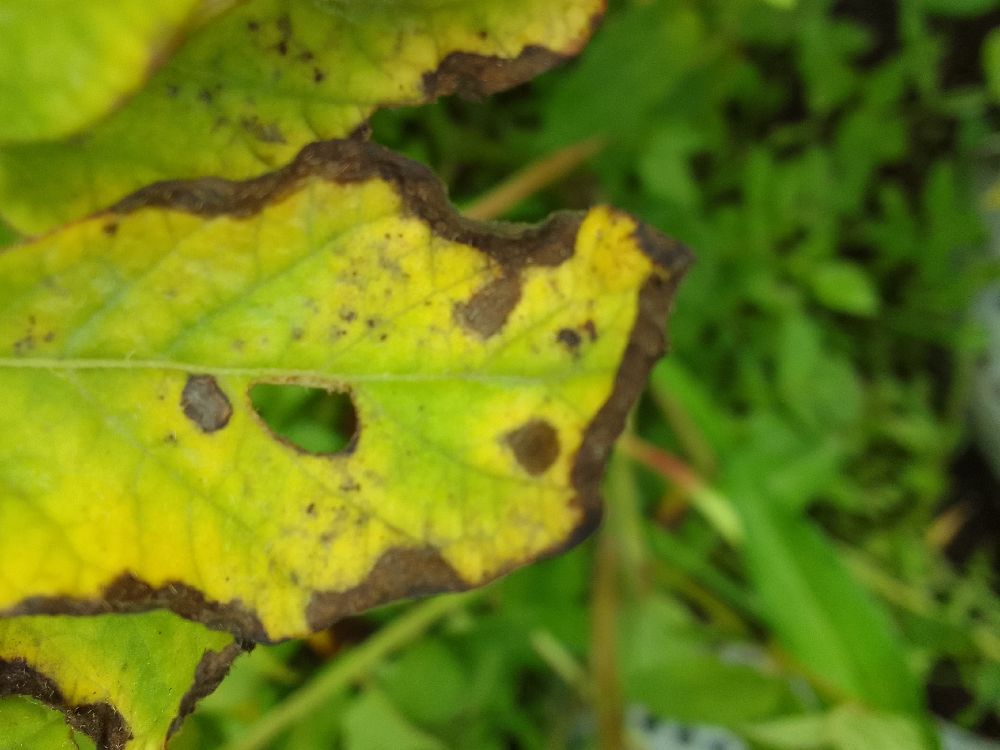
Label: Early blight